Seawind Ocean Technology

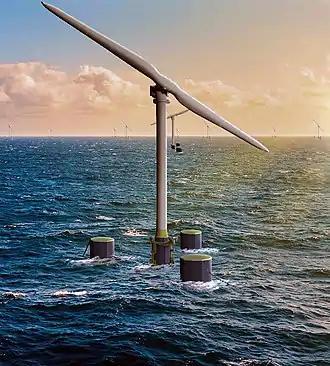

The Seawind 6-126 wind turbine is a lightweight offshore two-bladed upwind configuration with a teeter hub and active yaw control. Its nacelle is reinforced with rafters, like a ship's hull, and is linked to a central circular-shape helicopter landing deck that can accommodate large twin-engine-helicopters. Seawind's two-bladed teeter hub, which rigidly attaches the two blades to a flexible structure with limited pivoting capability, provides stability and reduces overall system fatigue.